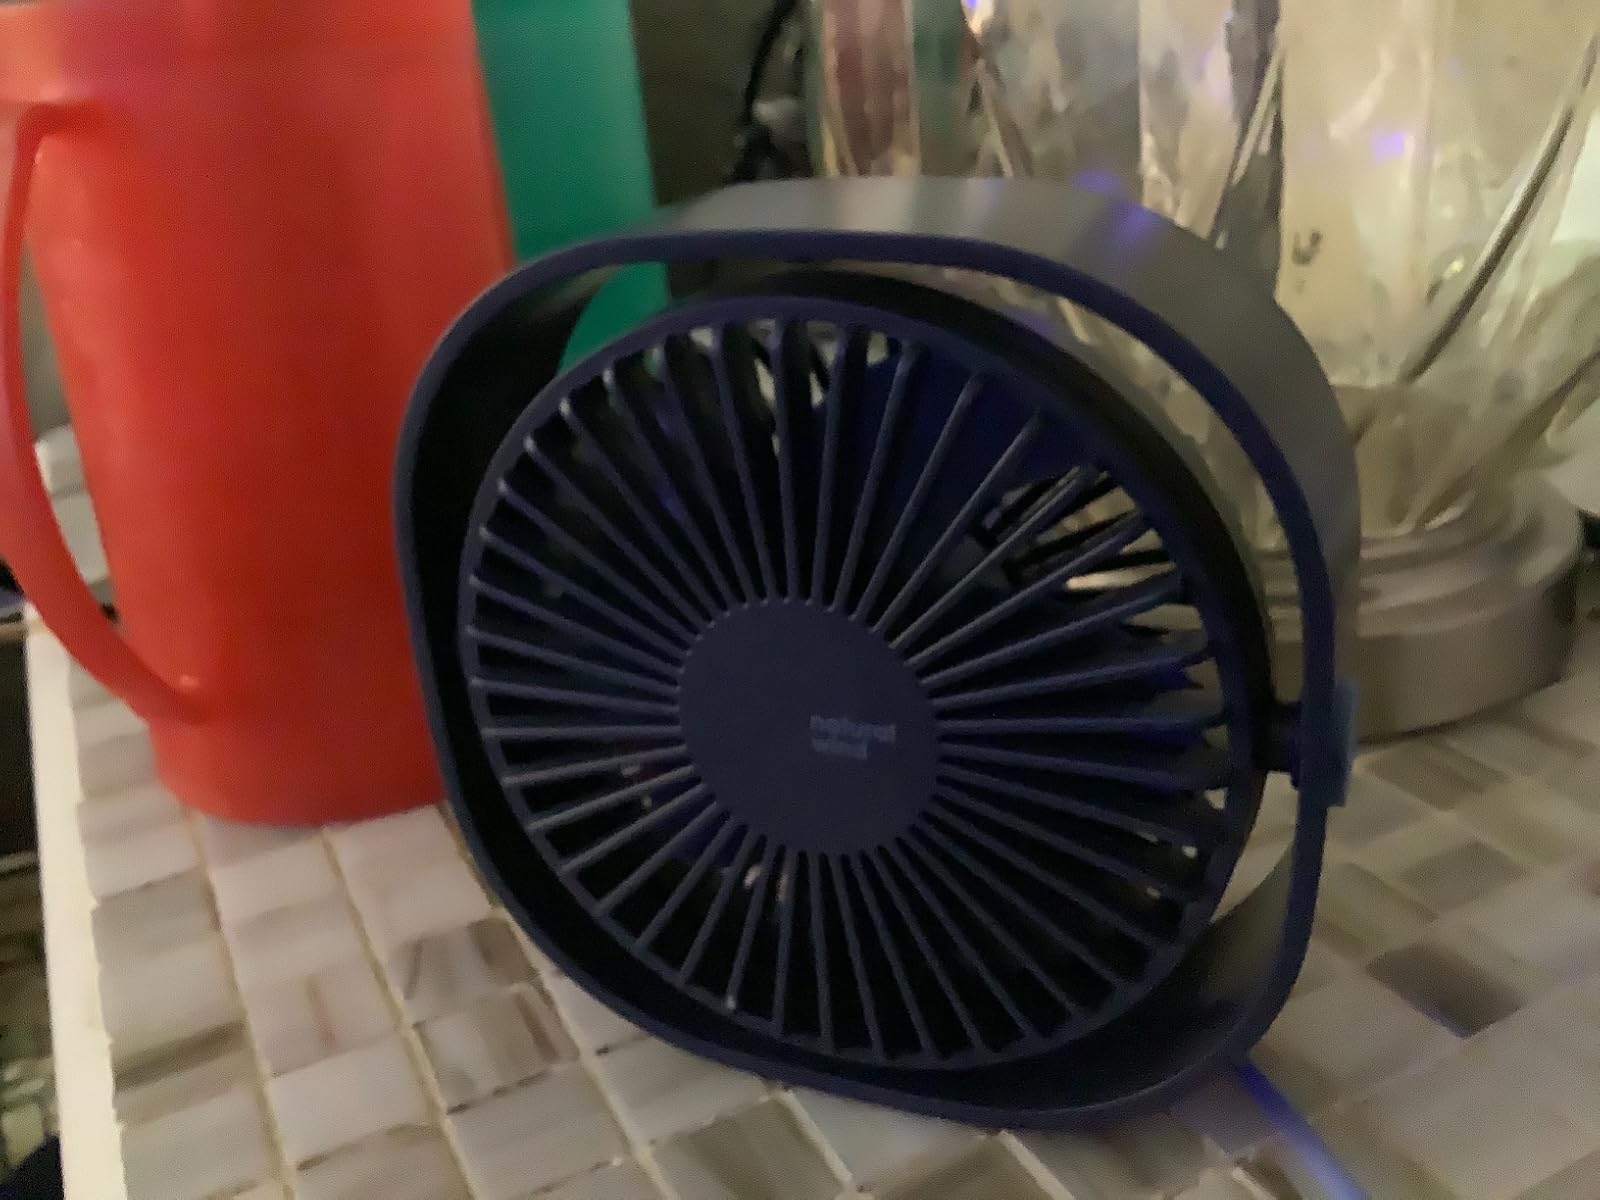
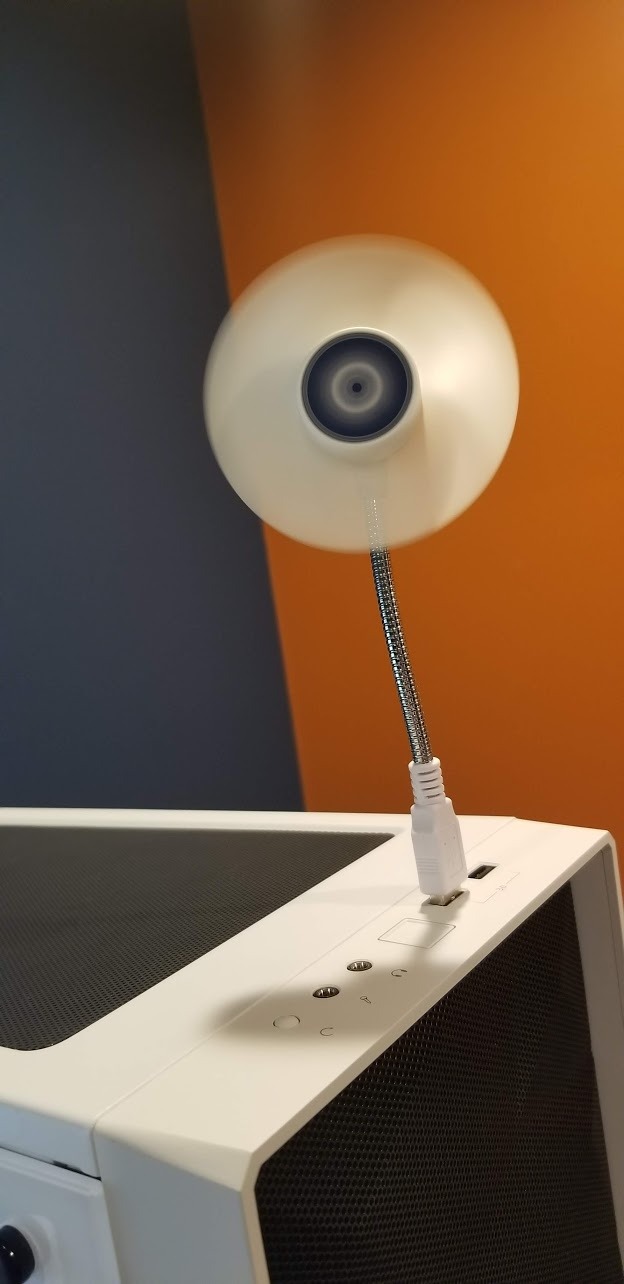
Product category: fan
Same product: no